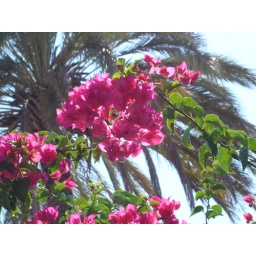
I liked the two different greens against the blue sky and the startling pink.